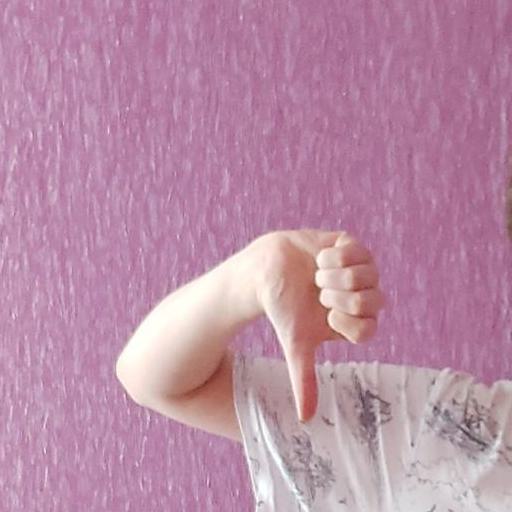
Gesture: dislike